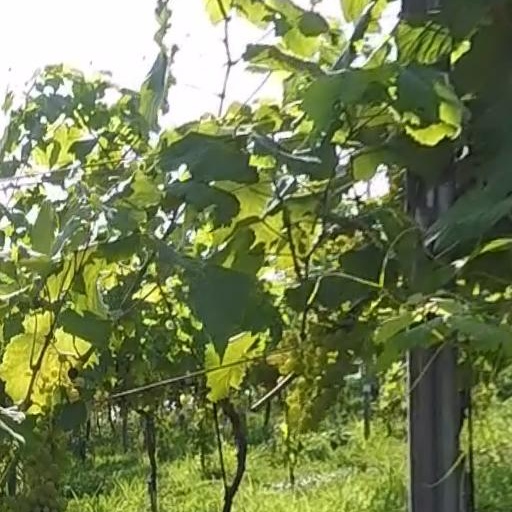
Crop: grape